Calcium fluoride

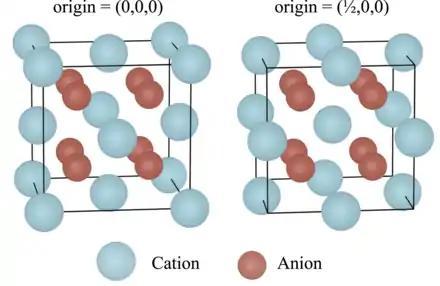
Unit cell of CaF, known as fluorite structure, from two equivalent perspectives. The second origin is often used when visualising point defects centred on the cation.

Ca centres are eight-coordinate, being centred in a cube of eight F centres. Each F centre is coordinated to four Ca centres in the shape of a tetrahedron. Although perfectly packed crystalline samples are colorless, the mineral is often deeply colored due to the presence of F-centers.